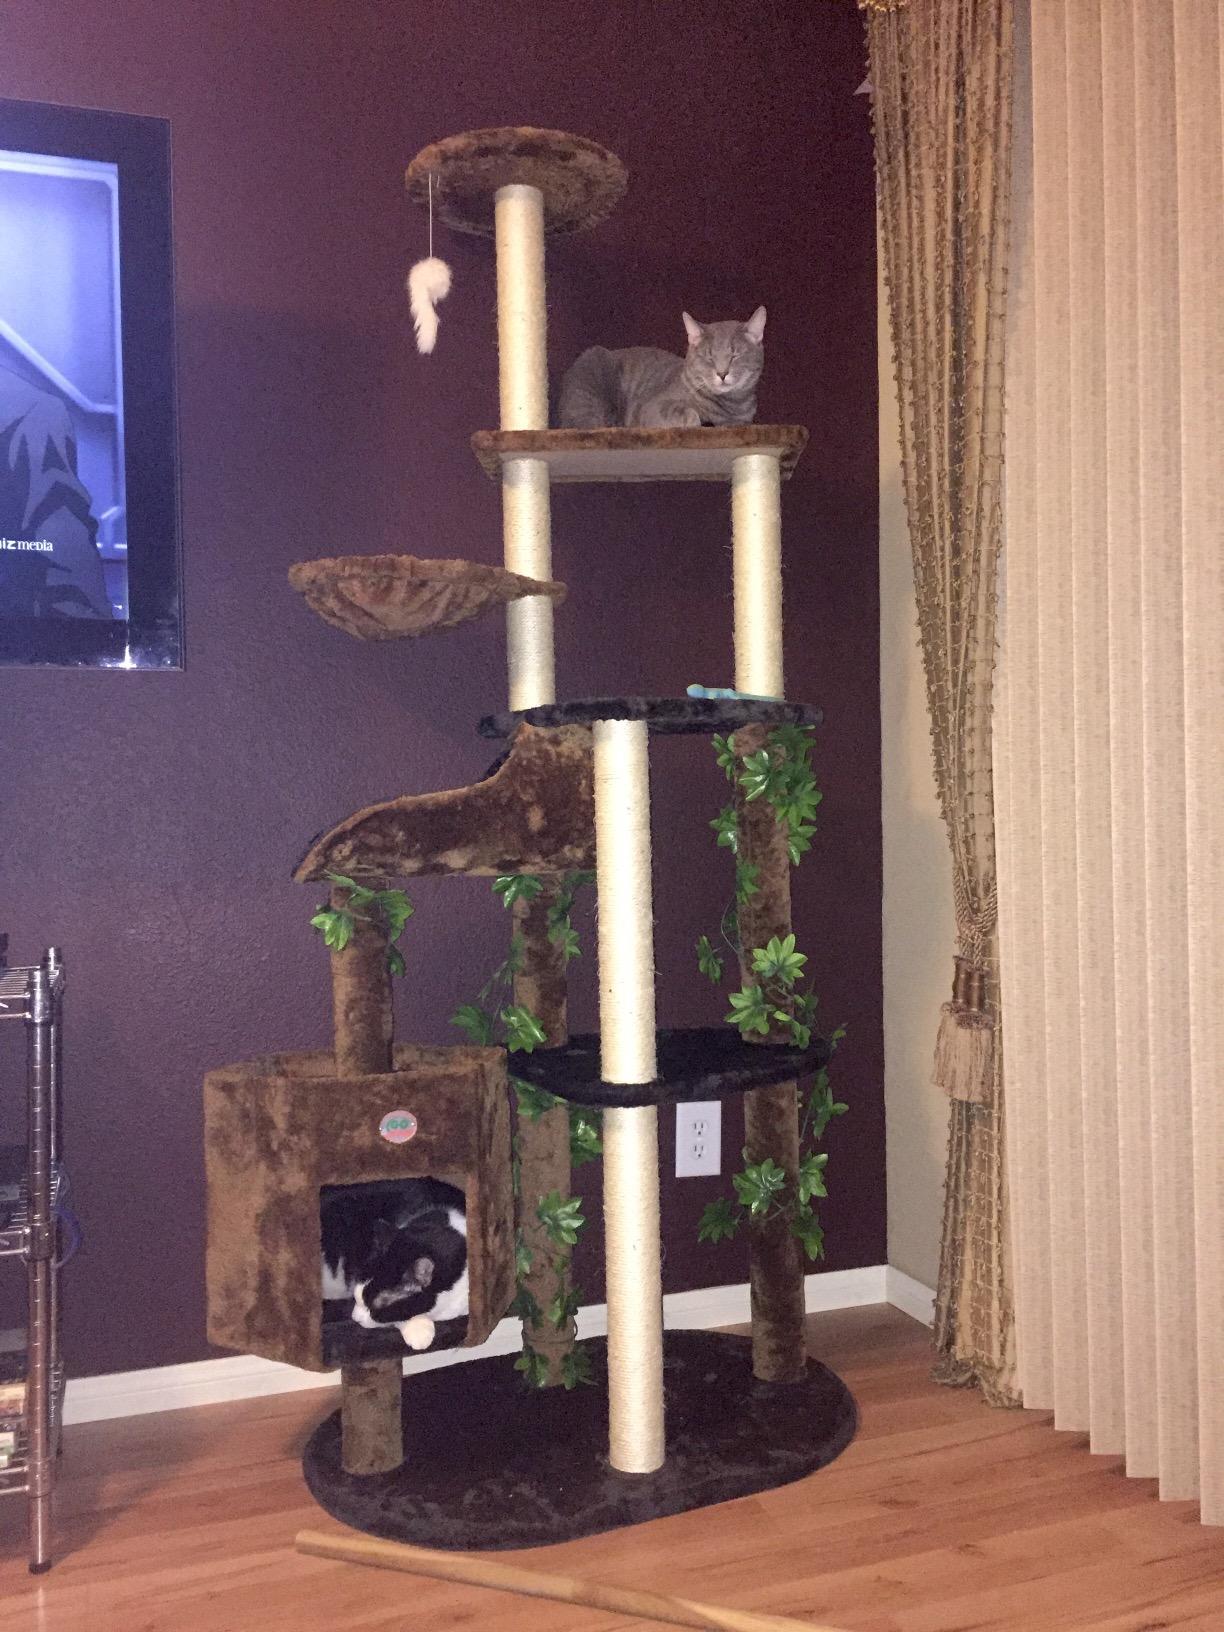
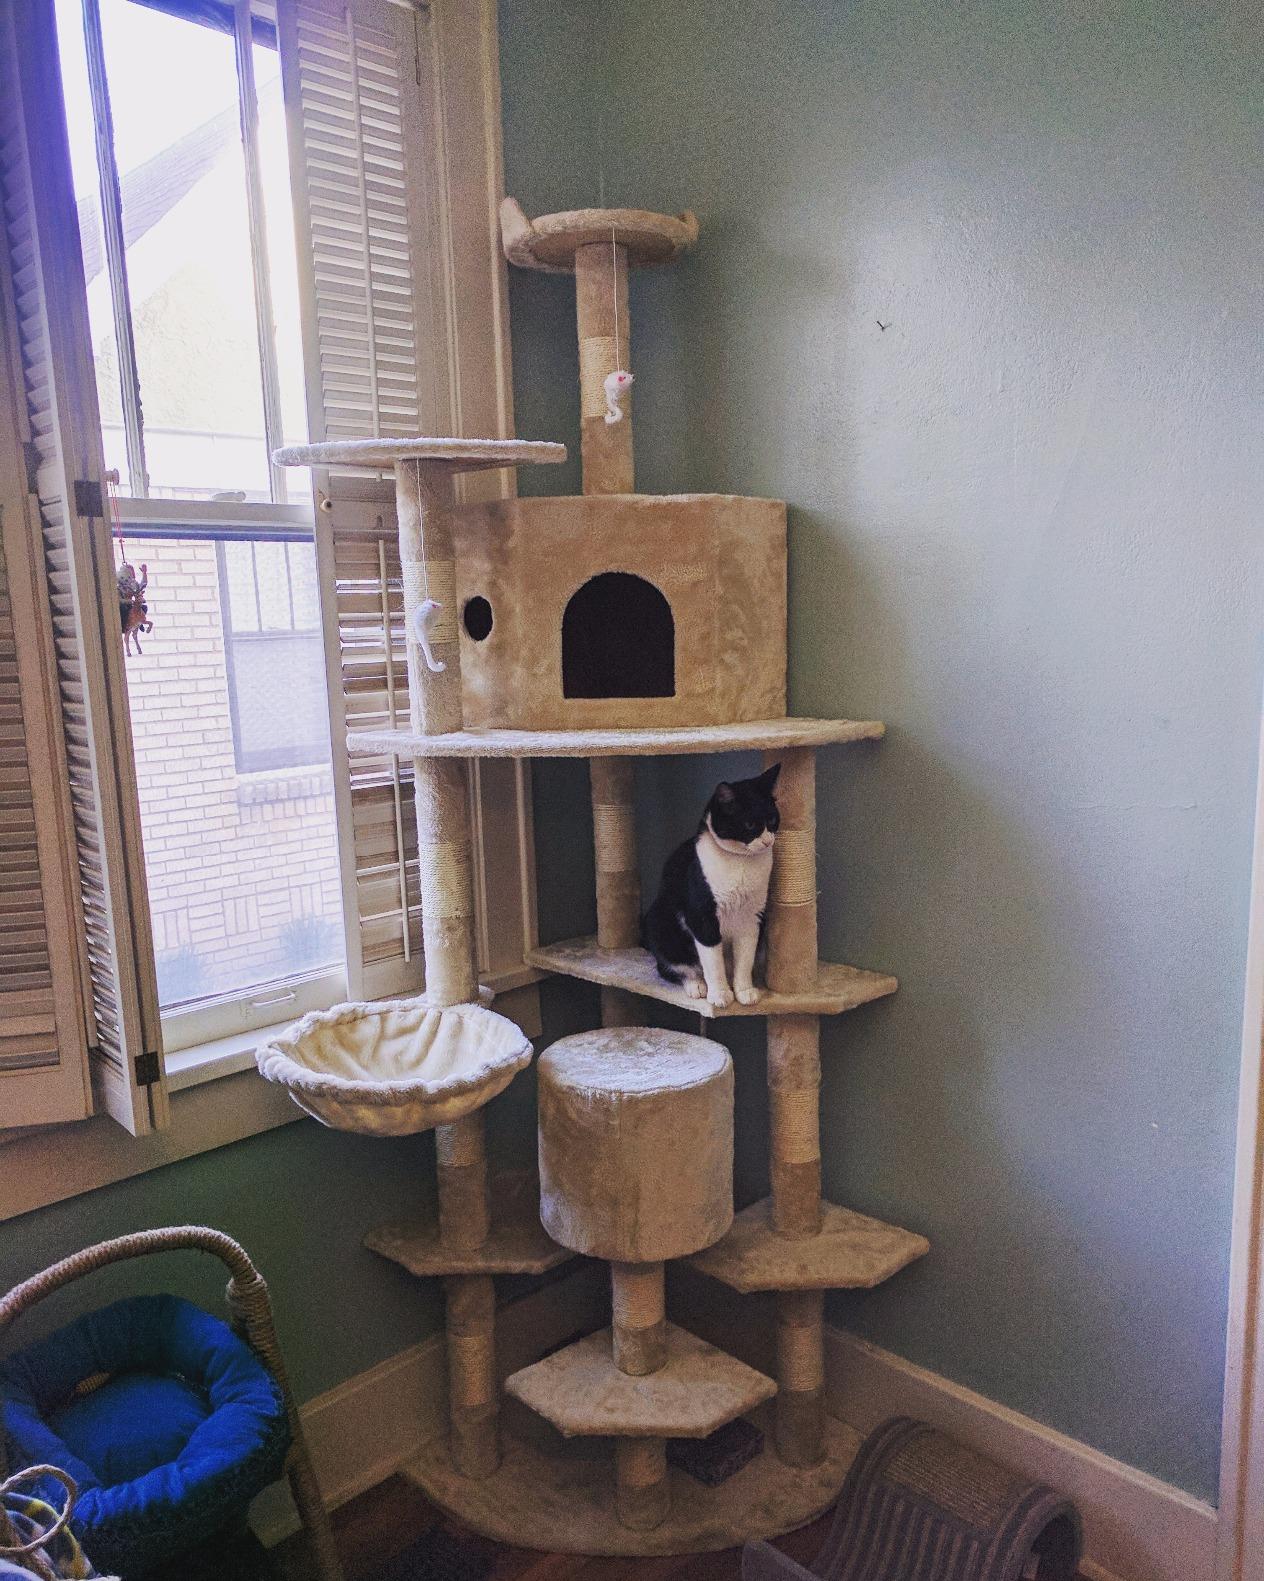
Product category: items_cat tree
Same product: no